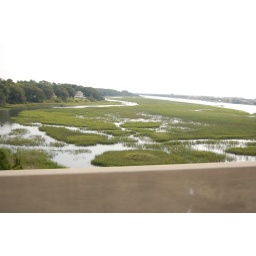
leaving ocean isle beach in the convertible with top down